Squash (sport)

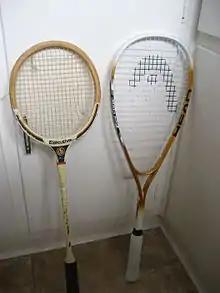
Old and new style squash rackets

Squash rackets have maximum dimensions of 686 mm (27.0 in) long and 215 mm (8.5 in) wide, with a maximum strung area of 500 square centimeters (77.5 sq in). The permitted maximum weight is , but most have a weight between 90 and 150 grams (3–5.3 oz.). The strings of the racket usually have a tension of 25–30 pounds.